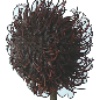
Label: rambutan